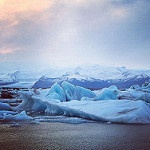
Label: glacier